Milochov

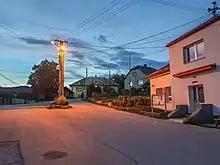
view of post office and local pub

Milochov is a village in the Považská Bystrica District, Trenčín Region of northwestern Slovakia